NFL 2K (video game)

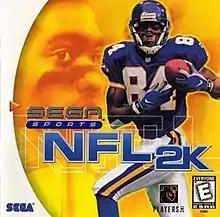
North American box art

NFL 2K, sometimes called Sega Sports NFL 2K, is a video game based on the NFL developed by Visual Concepts and published by Sega for the Dreamcast in 1999.